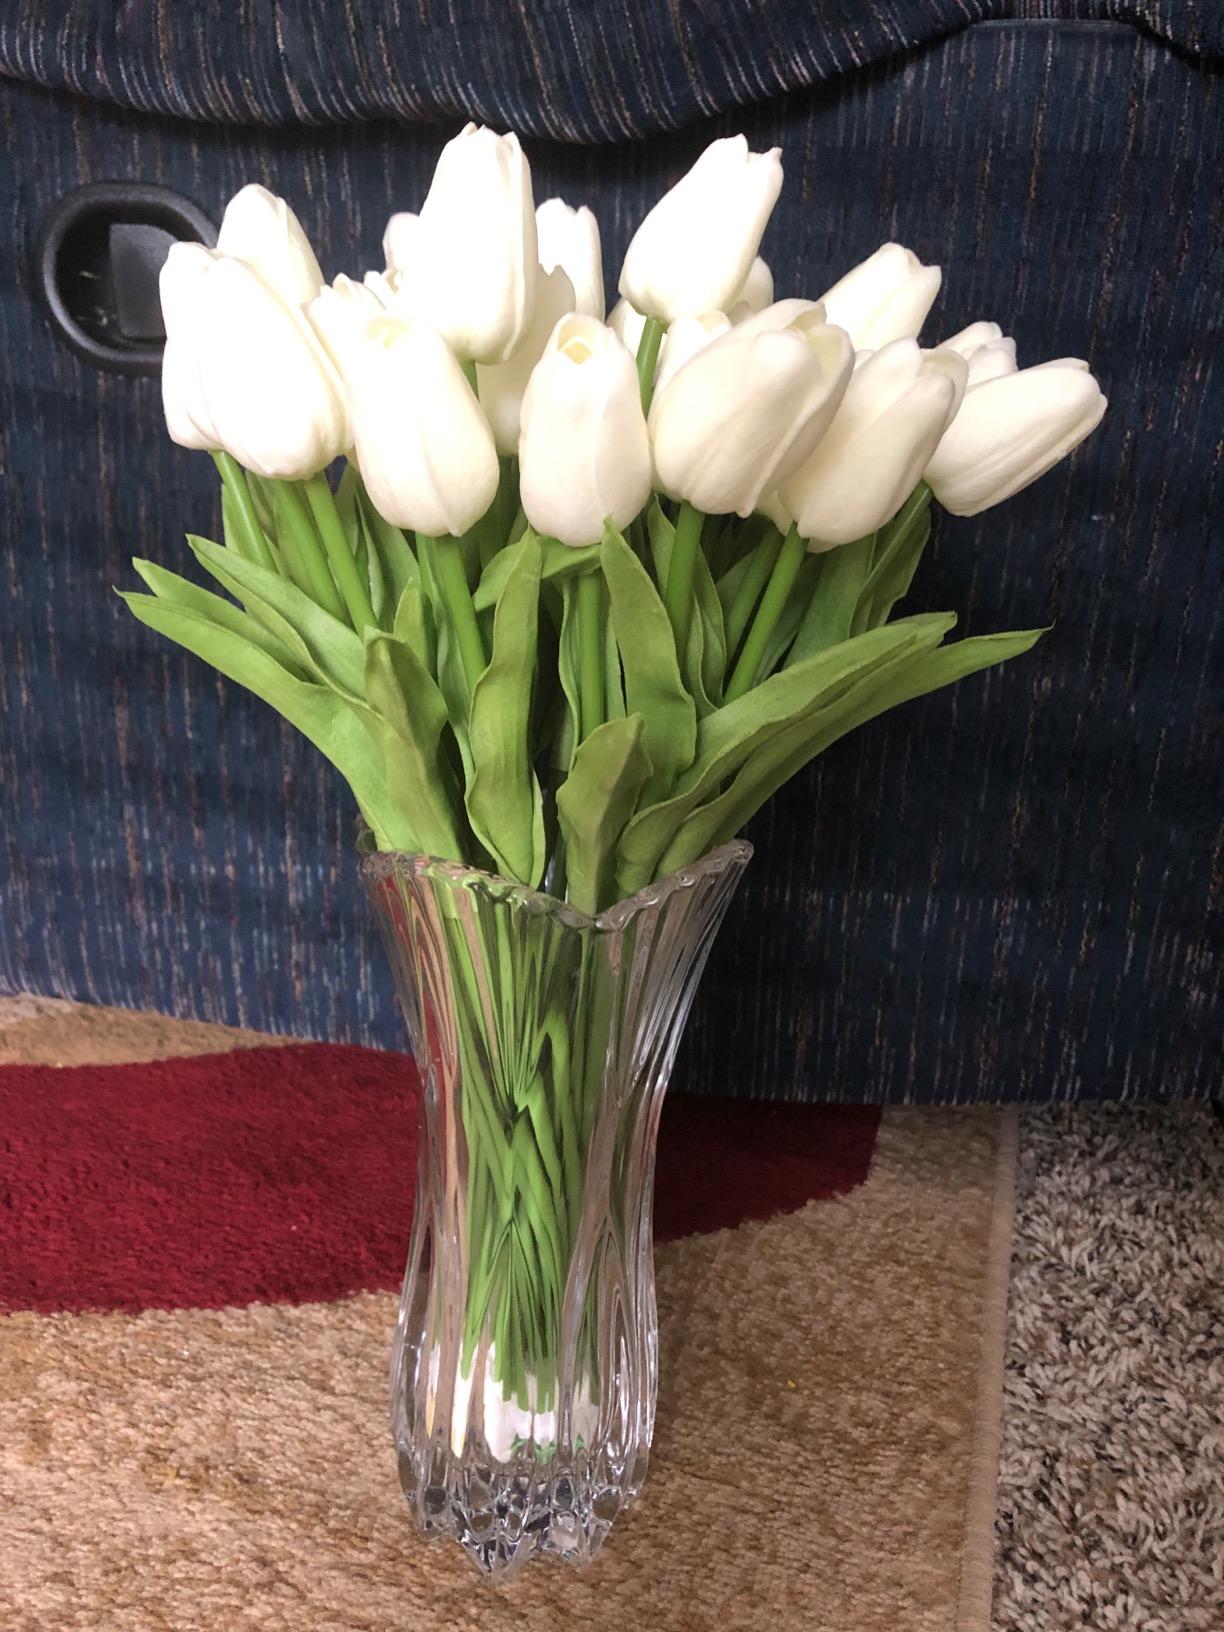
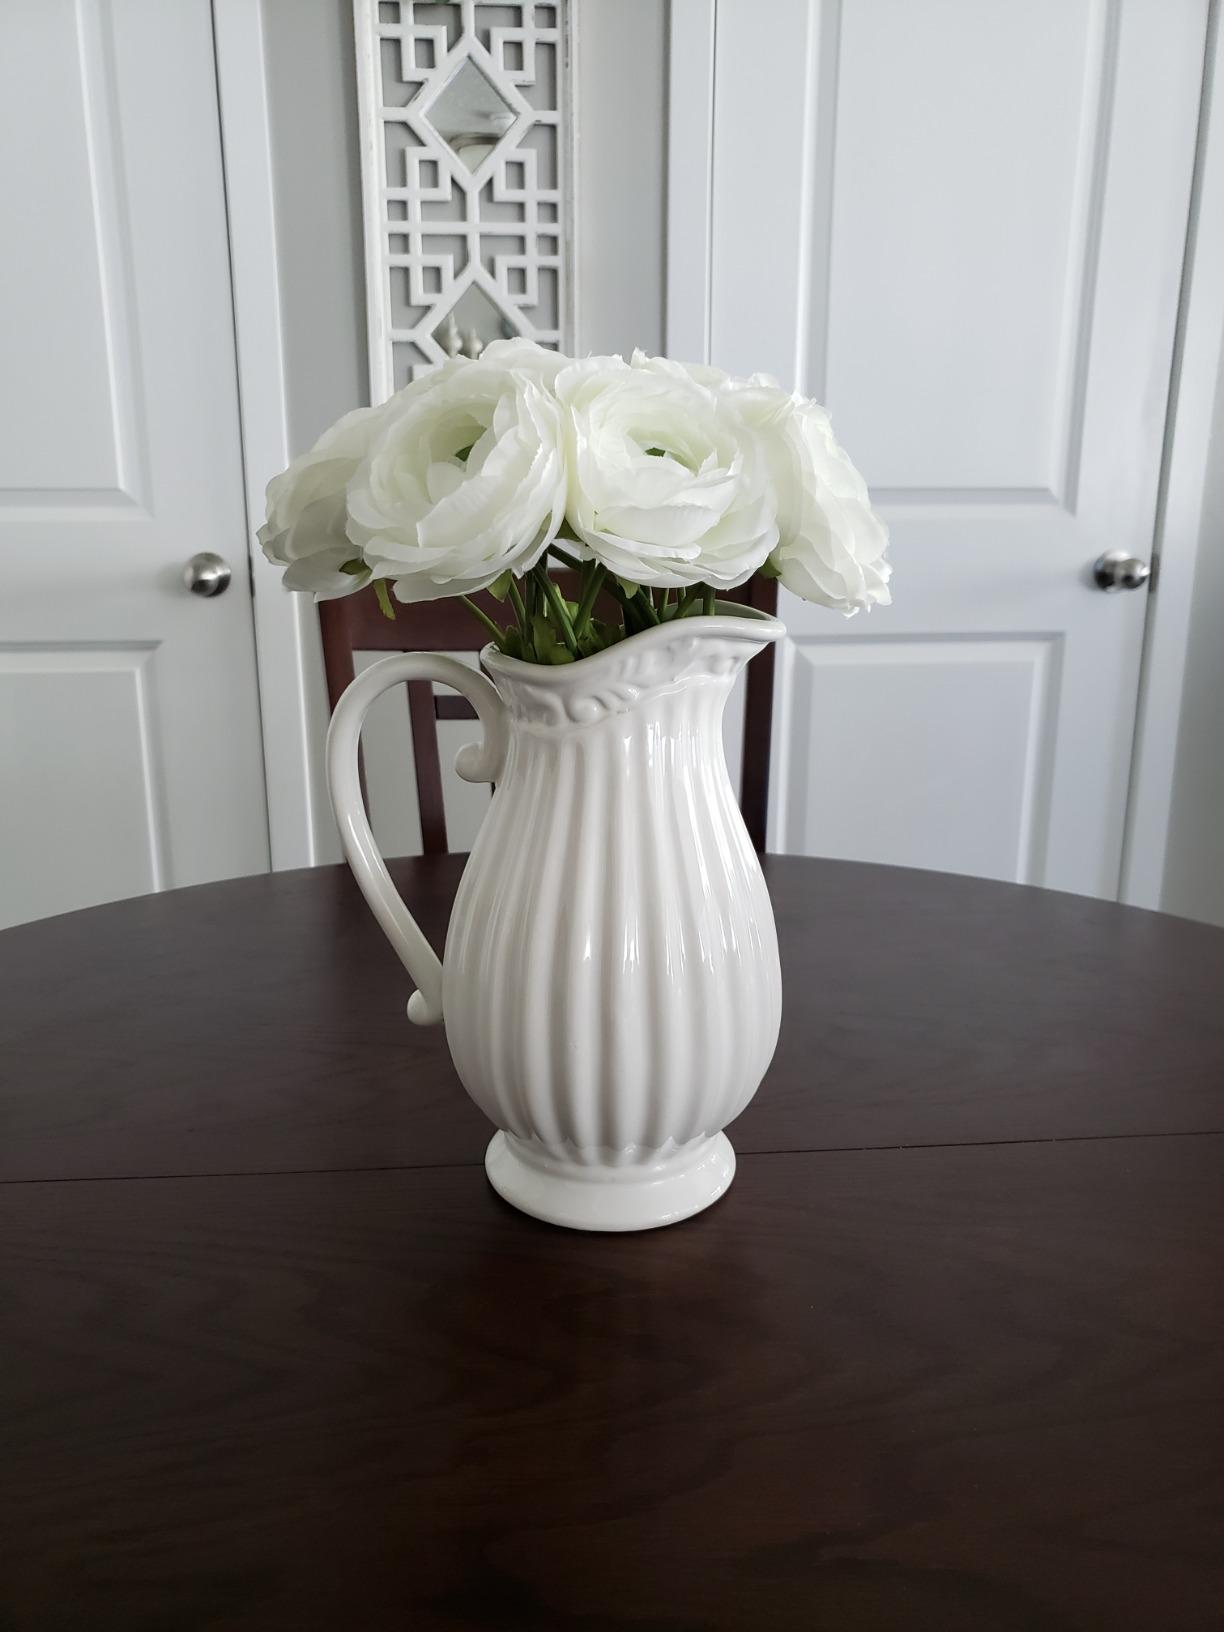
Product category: vase
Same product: no